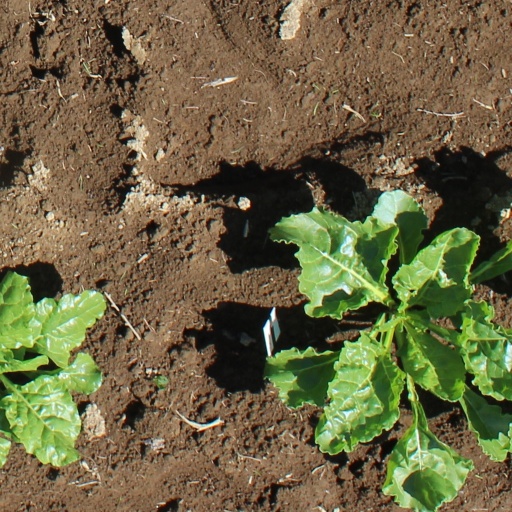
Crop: sugar beet